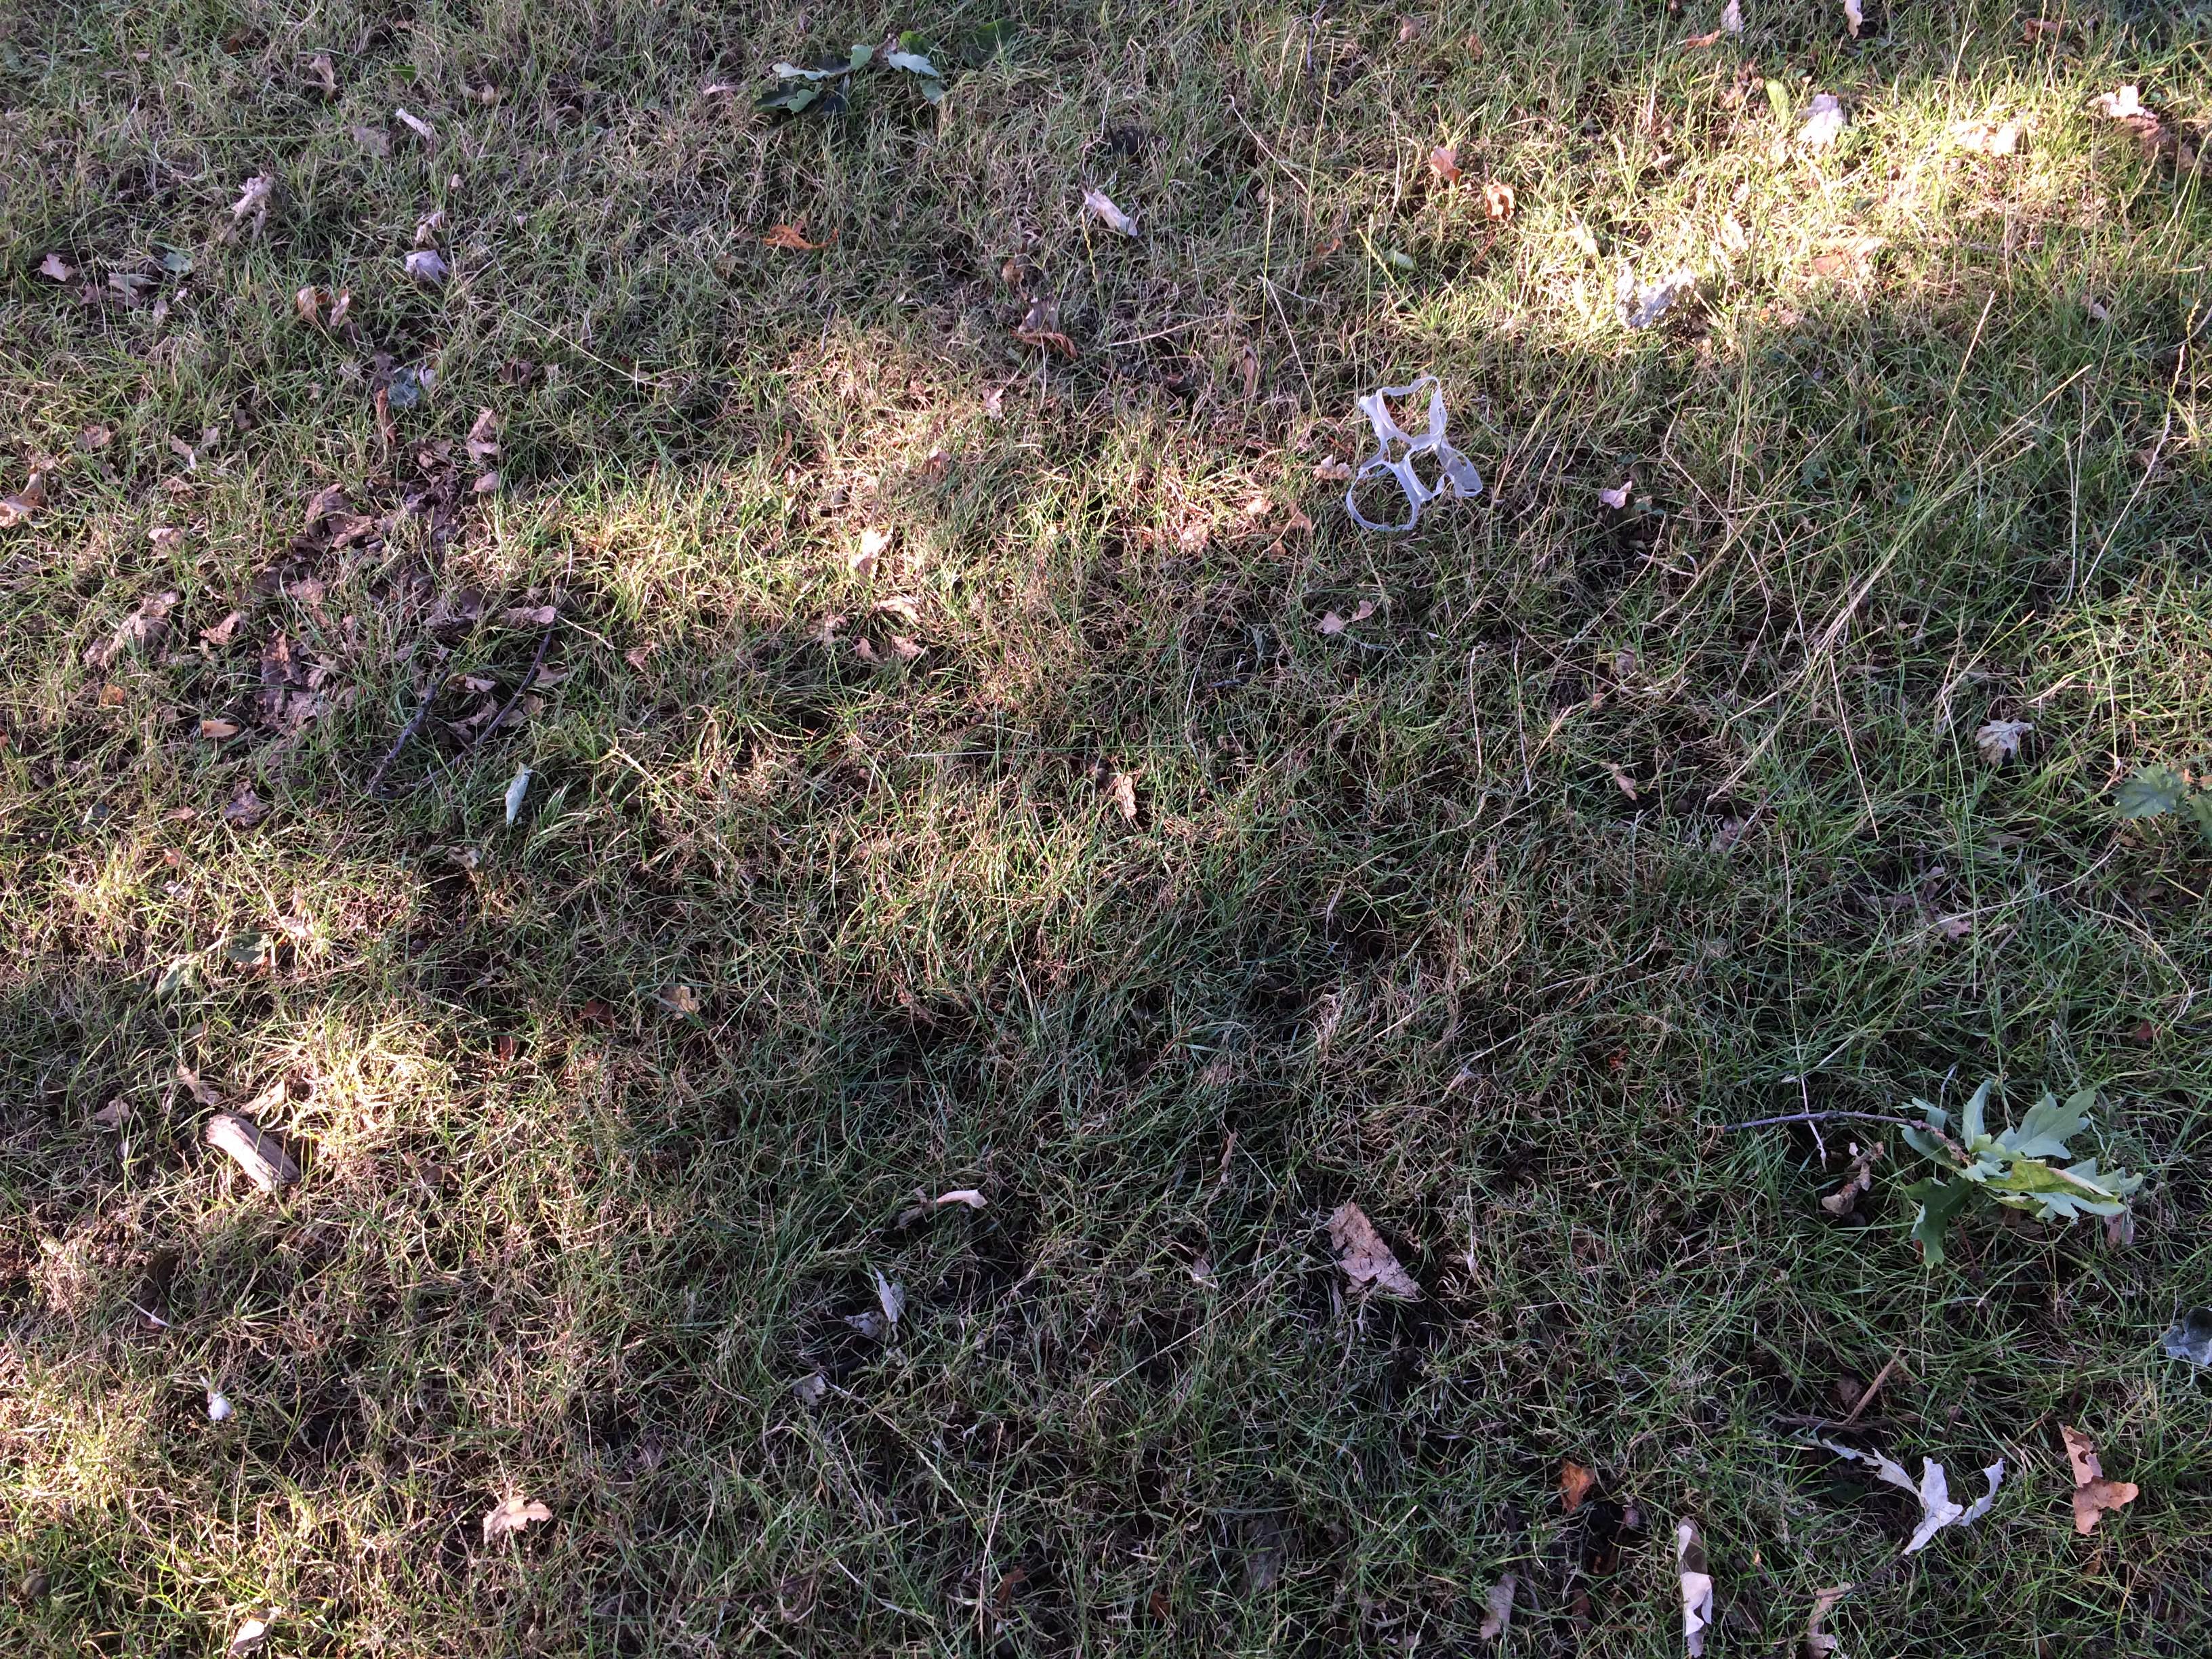
Object: Six pack rings (Plastic bag & wrapper)